Buffy the Vampire Slayer: Wrath of the Darkhul King

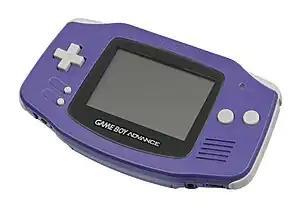
A picture of the indigo version of the original Game Boy Advance

THQ and Fox Interactive announced development on "Wrath of the Darkhul King" in July2002 as part of a Game Boy Advance (GBA) publishing agreement. Both companies had previously collaborated on the Game Boy Color game "Buffy the Vampire Slayer" in 2000. In his review for "Wrath of the Darkhul King", "The Guardian"s Greg Howson described THQ's decision to release games based on licensed properties like "Buffy the Vampire Slayer" as "a sales necessity for non-Nintendo GBA games".